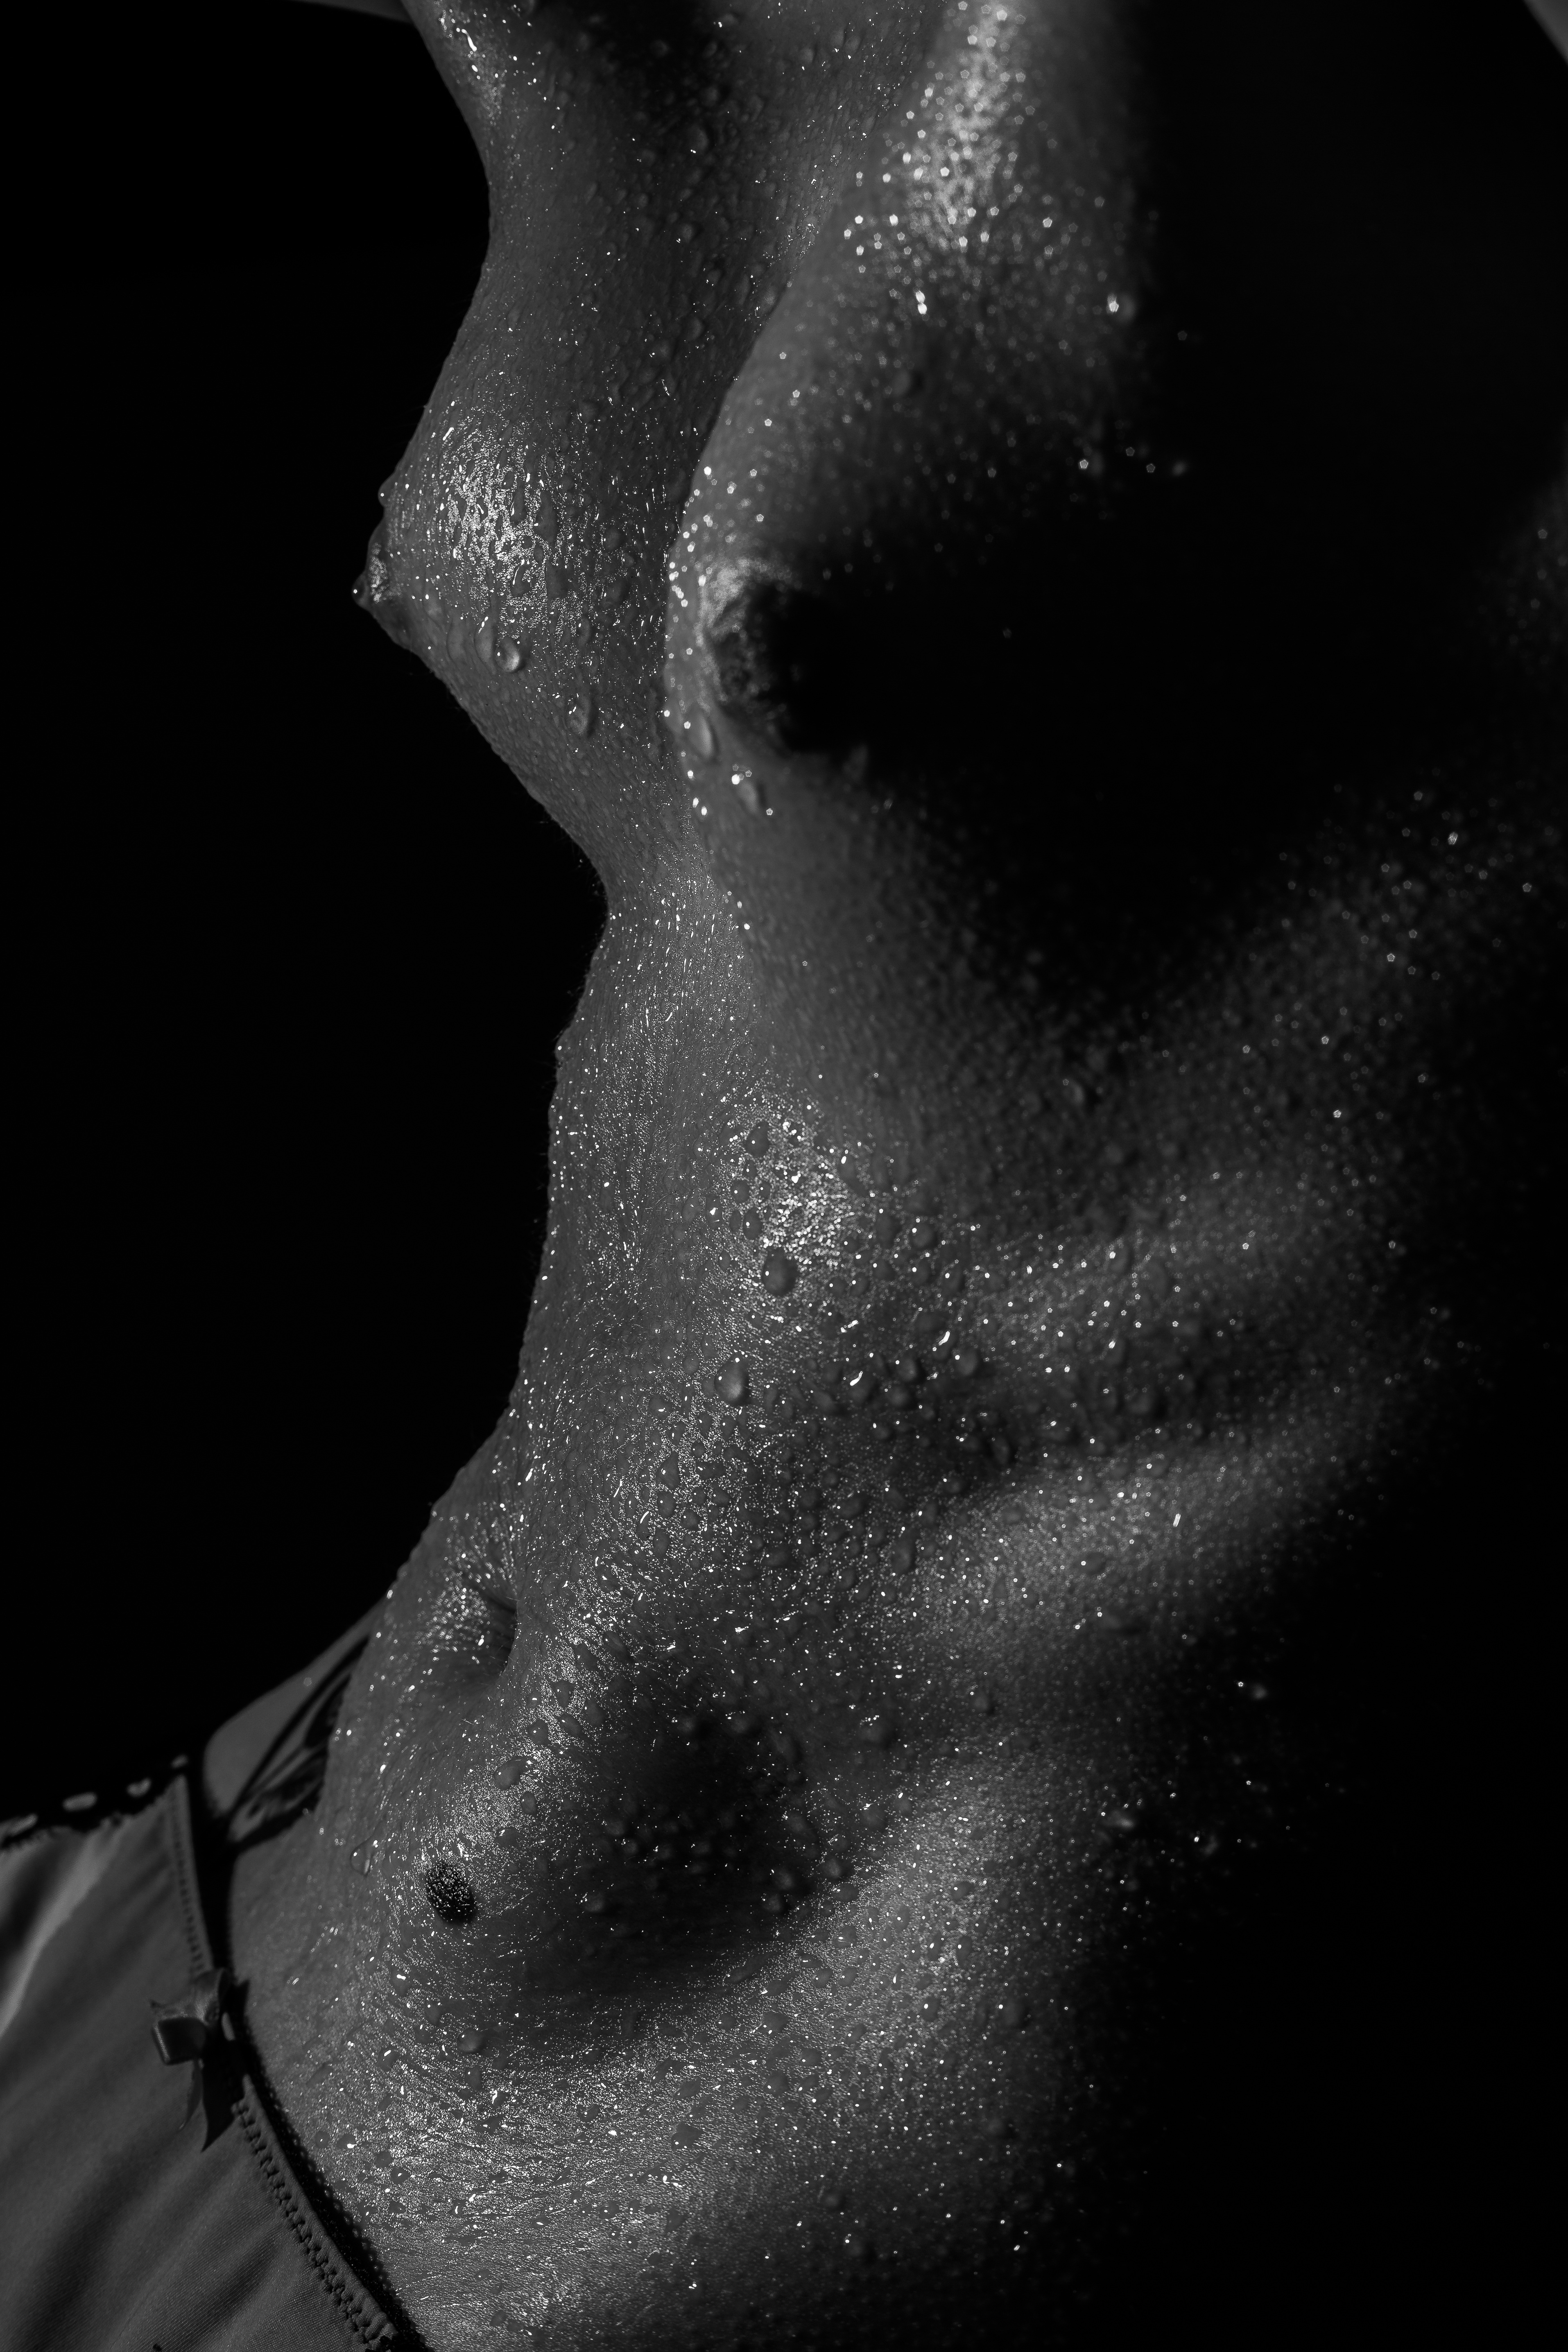
hand, black and white, woman, photography, female, model, darkness, black, monochrome, healthy, arm, chest, close up, human body, caucasian, back, spa, eye, head, skin, sexy, organ, naked, body, tone, sense, monochrome photography, art model